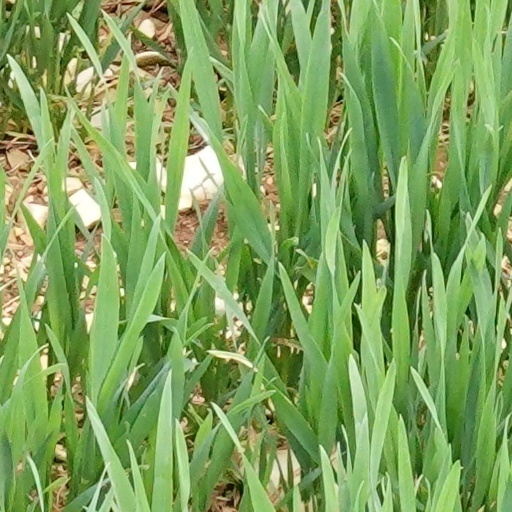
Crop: wheat